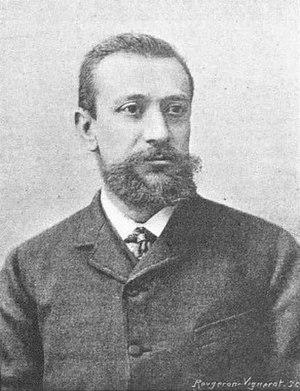
Albert de Monaco par Eugène Pirou
Albert Iᵉʳ, surnommé « le Prince savant » ou « le Prince navigateur », fut prince souverain de la principauté de Monaco du 10 septembre 1889 au 26 juin 1922. Ce prince aux multiples facettes est une figure emblématique qui par son humanisme, son mécénat, sa curiosité scientifique et sa prise de conscience pionnière des enjeux environnementaux, a fortement contribué au rayonnement de son pays.